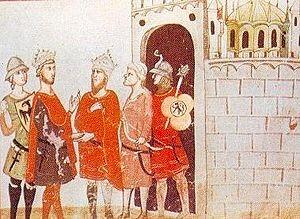
Cette page regroupe les évènements concernant les Croisades qui sont survenus en 1229 :
Les croisades du Moyen Âge sont des expéditions militaires organisées pour pouvoir mener le pèlerinage des chrétiens en Terre sainte afin d'aller prier sur le Saint-Sépulcre. À cette époque, elles sont d'ailleurs conçues comme une forme très particulière de pèlerinage, un « pèlerinage en armes ». Elles ont été prêchées par des papes, par des autorités spirituelles de l'Occident chrétien comme Bernard de Clairvaux, ou par des souverains comme Frédéric Barberousse.